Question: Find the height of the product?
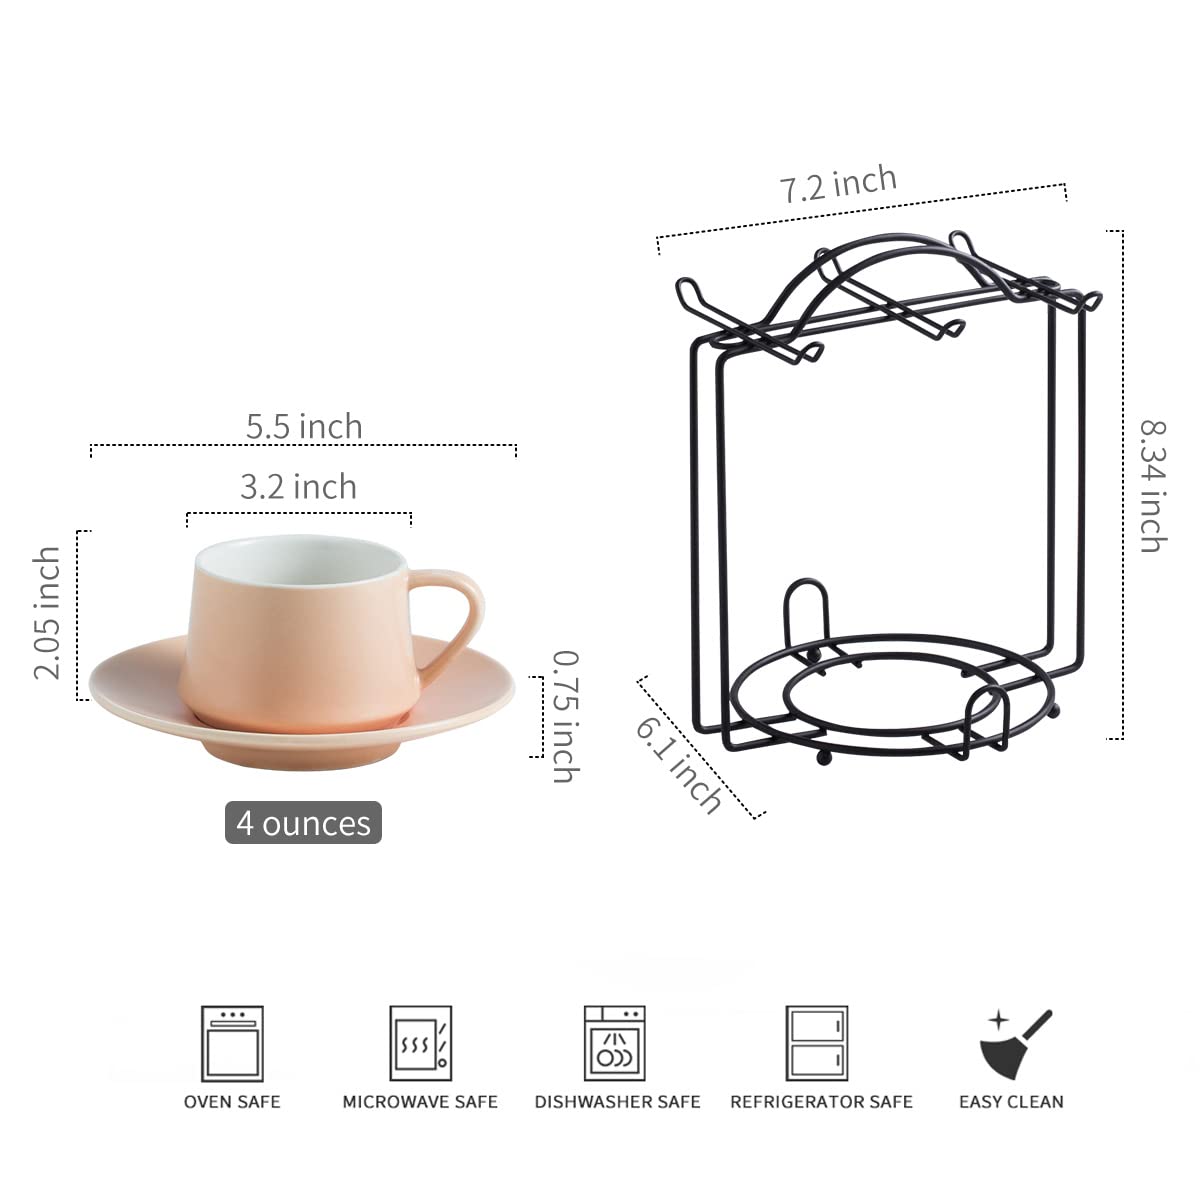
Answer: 8.34 inch